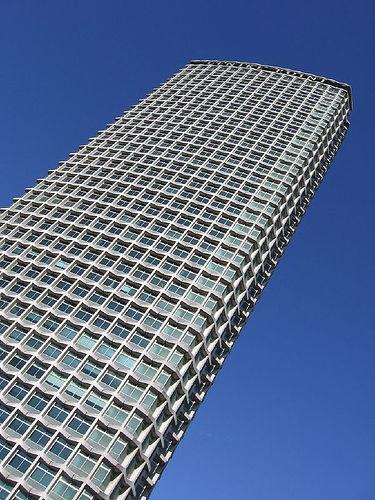
Weather: sun or clear